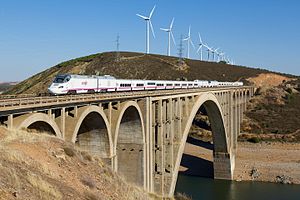
Renfe
Renfe Operadora er Spaniens statslige jernbaneselskab. Det står for driften af lokal- og fjerntog i det meste af landet. Selskabet blev dannet i 2005 ved en opdeling af RENFE i to statslige selskaber, ADIF, der står for jernbanernes infrastruktur, og Renfe Operadora, der ejer og driver det rullende materiel.